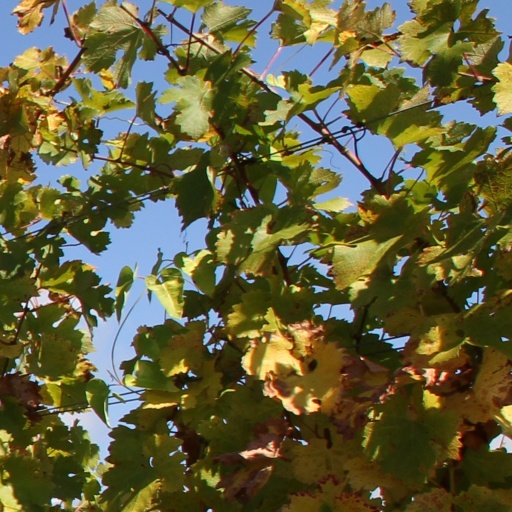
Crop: grape